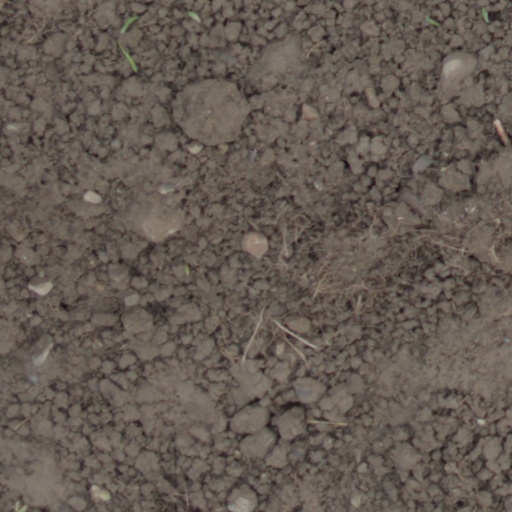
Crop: wheat